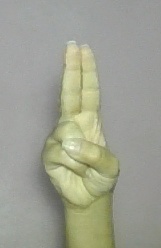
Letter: taa